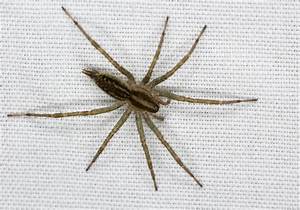
Label: spider